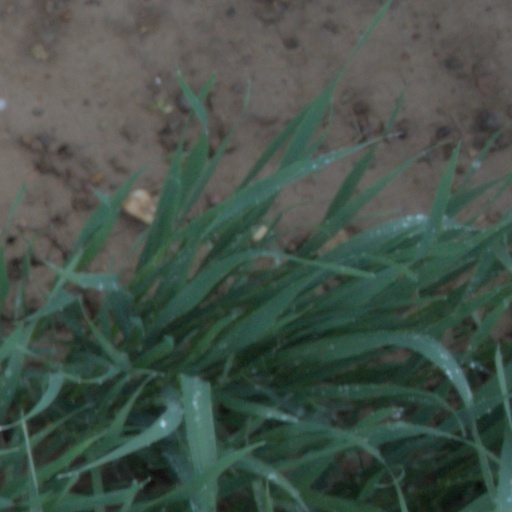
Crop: wheat